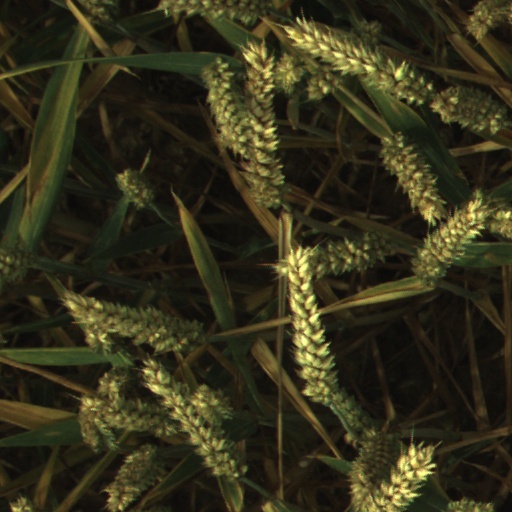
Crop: wheat